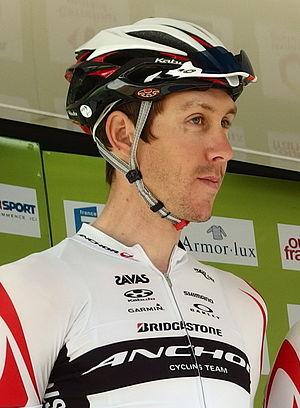
Tour de Bretagne 2015 - Présentation des équipes au départ de la troisième étape à Baud - Équipe Bridgestone Anchor Depicted person: Damien Monier
Damien Monier, né le 27 août 1982 à Clermont-Ferrand, est un coureur cycliste français. Il est membre de la formation Cofidis de 2004 à 2012, de l'équipe continentale Bridgestone Anchor de 2013 à 2017 et de l'équipe Aisan Racing depuis 2018. Son palmarès comprend notamment une étape du Tour d'Italie gagnée en 2010 et deux titres de champion de France de poursuite individuelle obtenus en 2005 et 2008. Il est également vainqueur du Tour cycliste international de la Guadeloupe en 2016.